C. I. D. (1965 film)

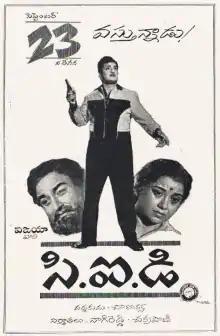
Theatrical release poster

C. I. D. is a 1965 Indian Telugu-language action film, produced by Nagireddy-Chakrapani under the Vijaya Productions banner and directed by Tapi Chanakya. The film stars N. T. Rama Rao and Jamuna, with the music composed by Ghantasala. The film is a remake of the Tamil movie "Dheiva Thaai" (1964).